Andrzej Szpilman

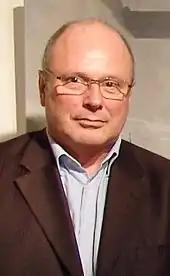
Szpilman in 2010

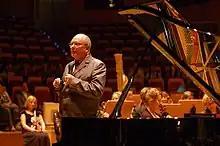
Andrzej Szpilman at a concert in honor of the 10th anniversary of his father's death at Wikimania 2010 in Gdańsk

Andrzej Szpilman (born March 28, 1956) is a Polish dentist, composer, music producer, publisher, and son of the pianist and composer Władysław Szpilman.